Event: Nepal Earthquake
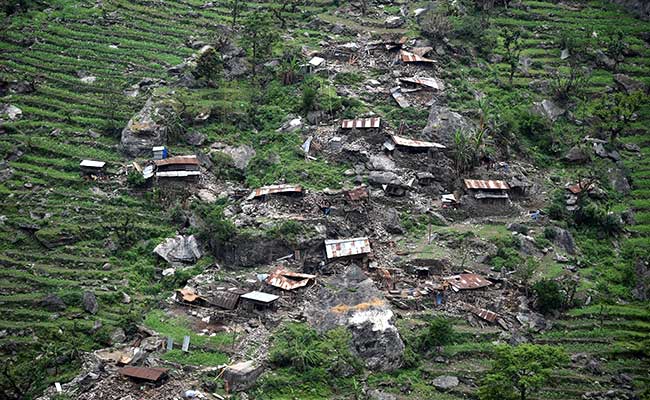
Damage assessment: damage